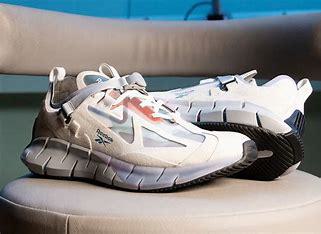
Brand: Reebok
Model: ZIG Kinetica